Dong Son drum

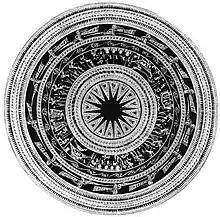
Hoàng Ha bronze drum's surface, Vietnam

The Hoàng Hạ drum is a notable Đông Sơn drum. It was discovered in Hòa Bình Province in 1937 near the village of Hoàng Ha, with an outer panel of crane egrets and an inner panel which shows a procession similar to that described in the Ngọc Lũ drum, the most famous of the Đông Sơn drums. It depicts four feathered men are depicted walking in a line, brandishing spears, with two musicians in tow. A person is depicted standing under the eaves of a house, beating a drum while the rice fields are unattended, allowing a bird to eat the rice that was intended for threshing. The boats depicted on the mantle of the drum are very similar, with an analogous cleft prow, archer standing on raised platform and a drum. However, the drum is different from the Ngọc Lũ drum in that the animal is absent.